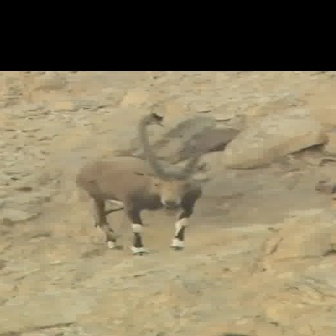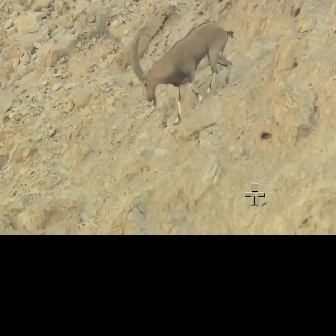
  Please identify the target specified by the bounding box [75,115,214,254] in the first image and locate it in the second image. Return the coordinates in [x_min,y_min,x_max,y_max] format.
Answer: [127,20,233,126]